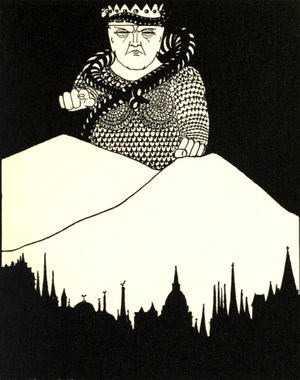
Mammon, dans le Nouveau Testament de la Bible, est la richesse matérielle qui est personnifiée en divinité à laquelle les hommes sont susceptibles de vouer leur vie. Son adoration correspond dans l'Ancien Testament ou dans la Torah au culte du Veau d'or, et dans la morale catholique à l'avarice qui est un des sept péchés capitaux.